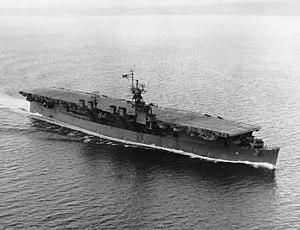
"L’USS Princeton (CVL-23) a été un porte-avions léger de la classe Independence de l'United States Navy pendant la Seconde Guerre mondiale qui a été engagé sur le théâtre Pacifique. Il a été coulé le 24 octobre 1944, au large de la côte est de Luçon au début de la bataille du golfe de Leyte après avoir été touché par un bombardier japonais ""Judy"".